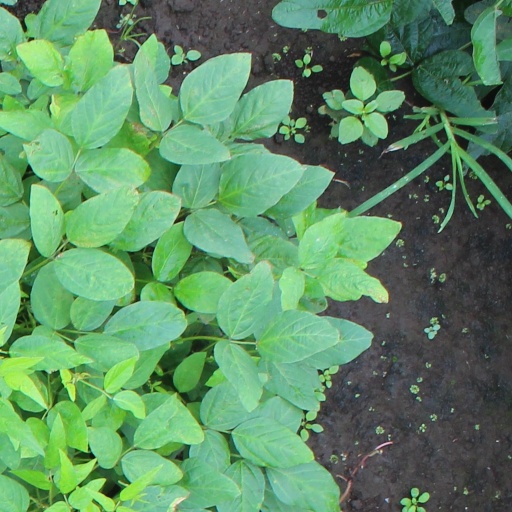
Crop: soybean